Batten

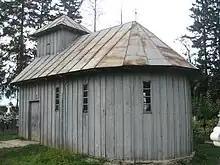
Board and batten siding on a chapel named the Wooden Church (Biserica de lemn) in Zvoriștea, Romania

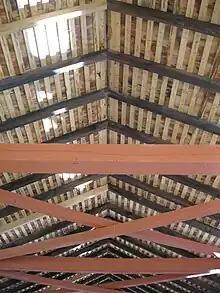
Roofing battens or laths are the light colored strips on the Hillsgrove Covered Bridge, Pennsylvania, U.S.A.

A batten is most commonly a strip of solid material, historically wood but can also be of plastic, metal, or fiberglass. Battens are variously used in construction, sailing, and other fields.